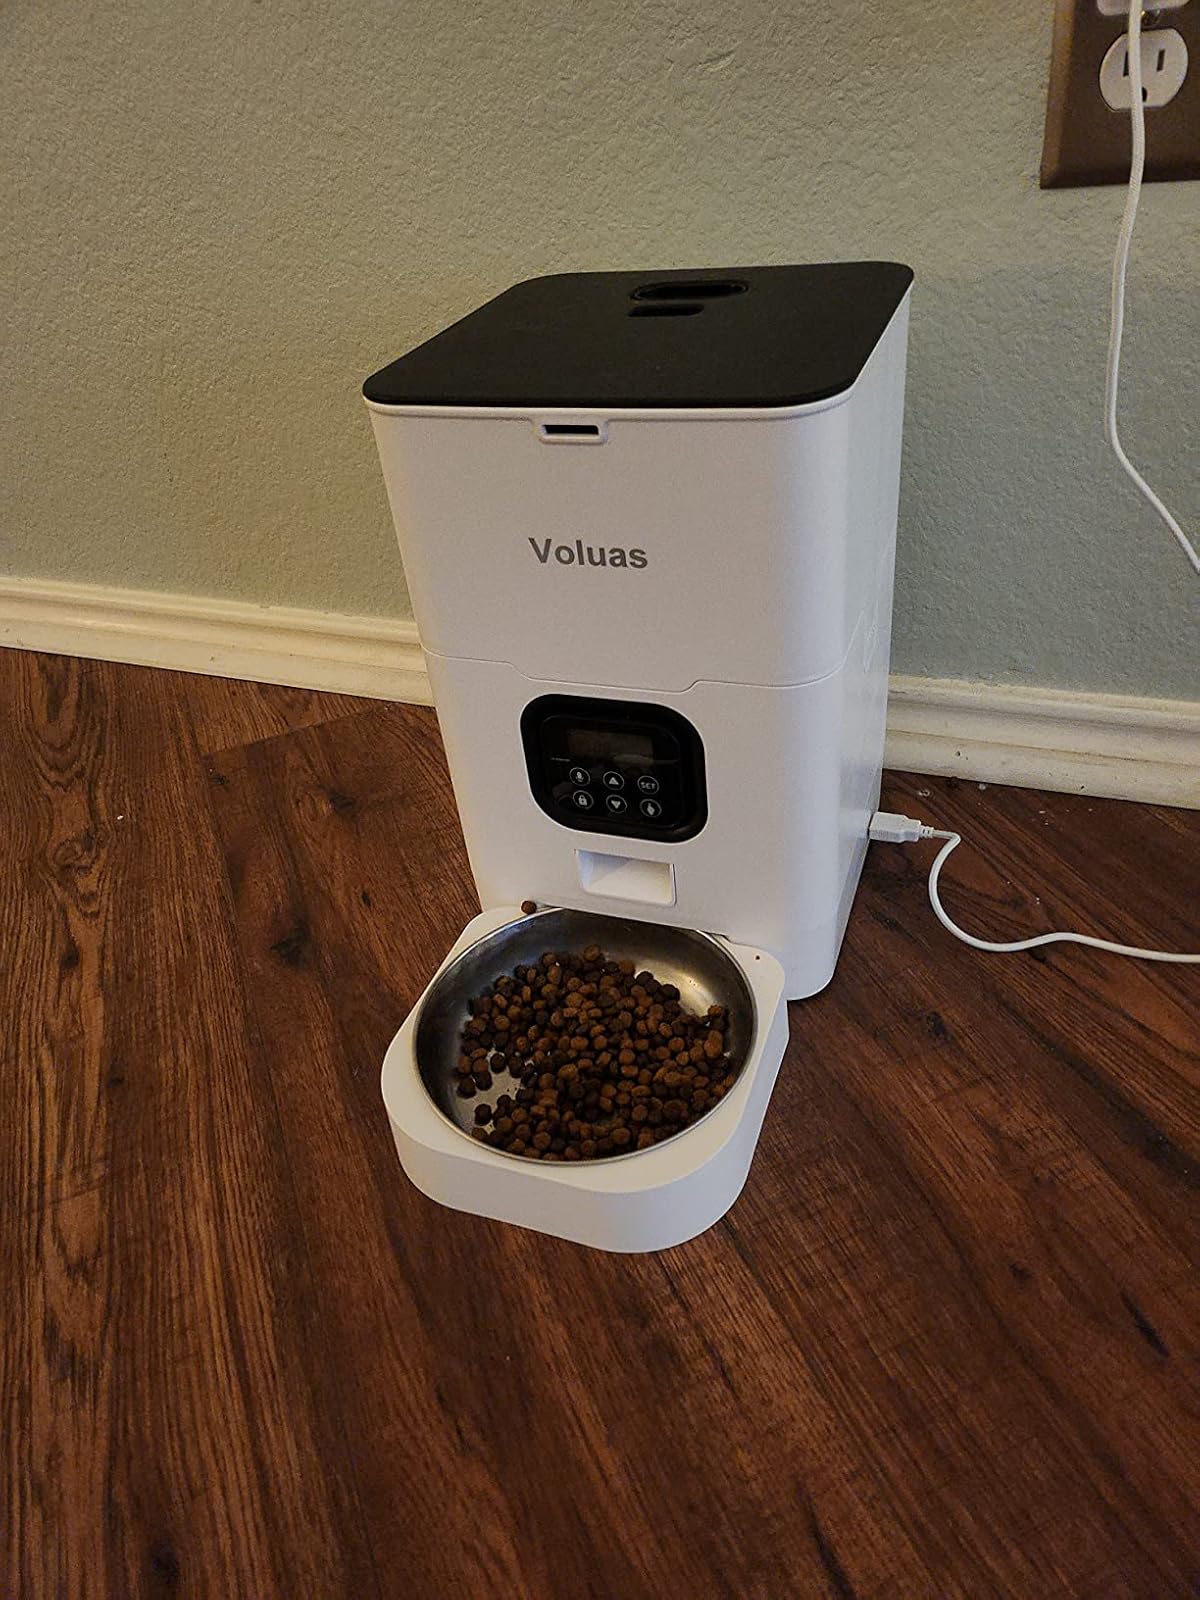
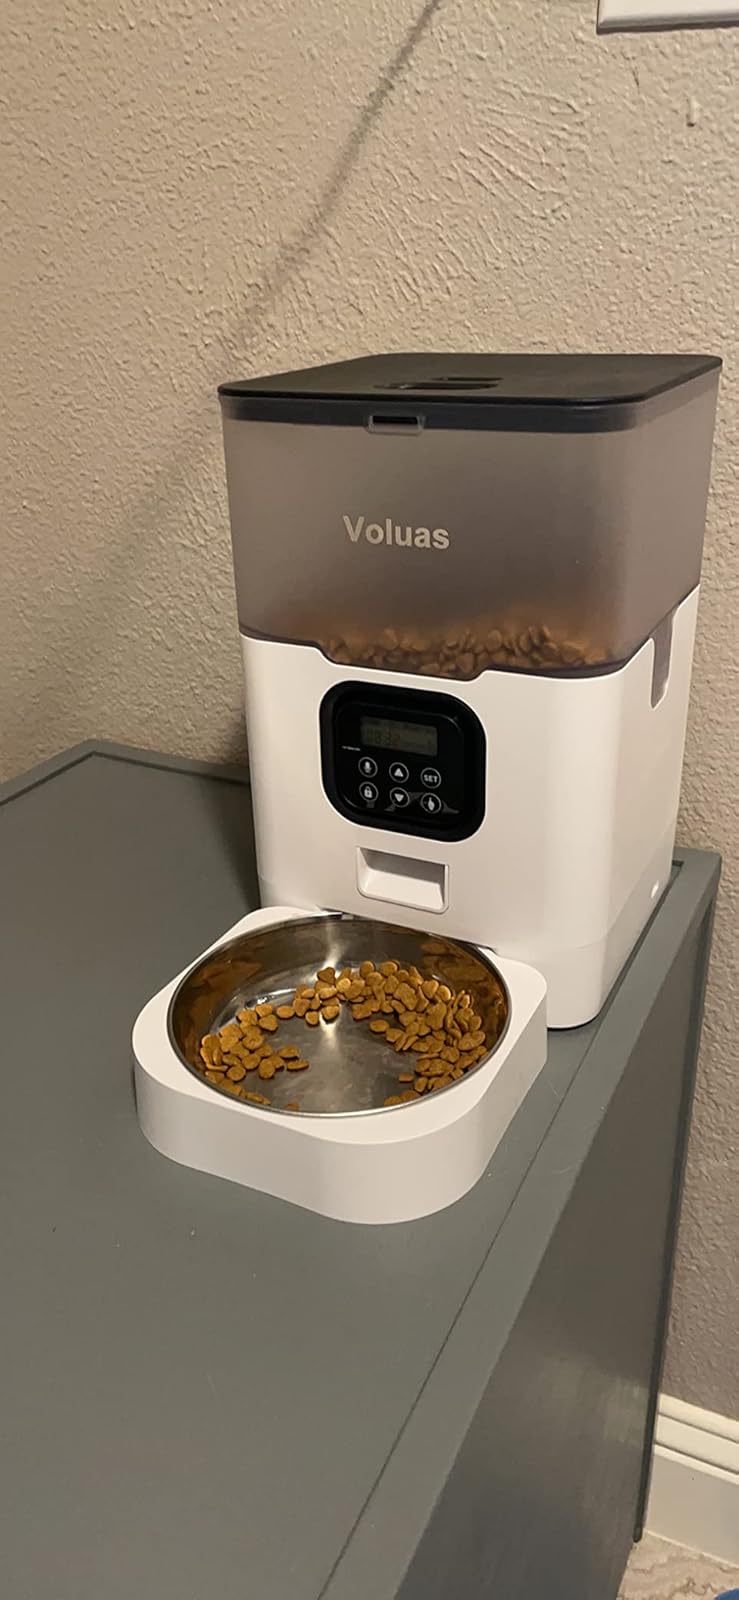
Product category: items_feeder
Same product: no